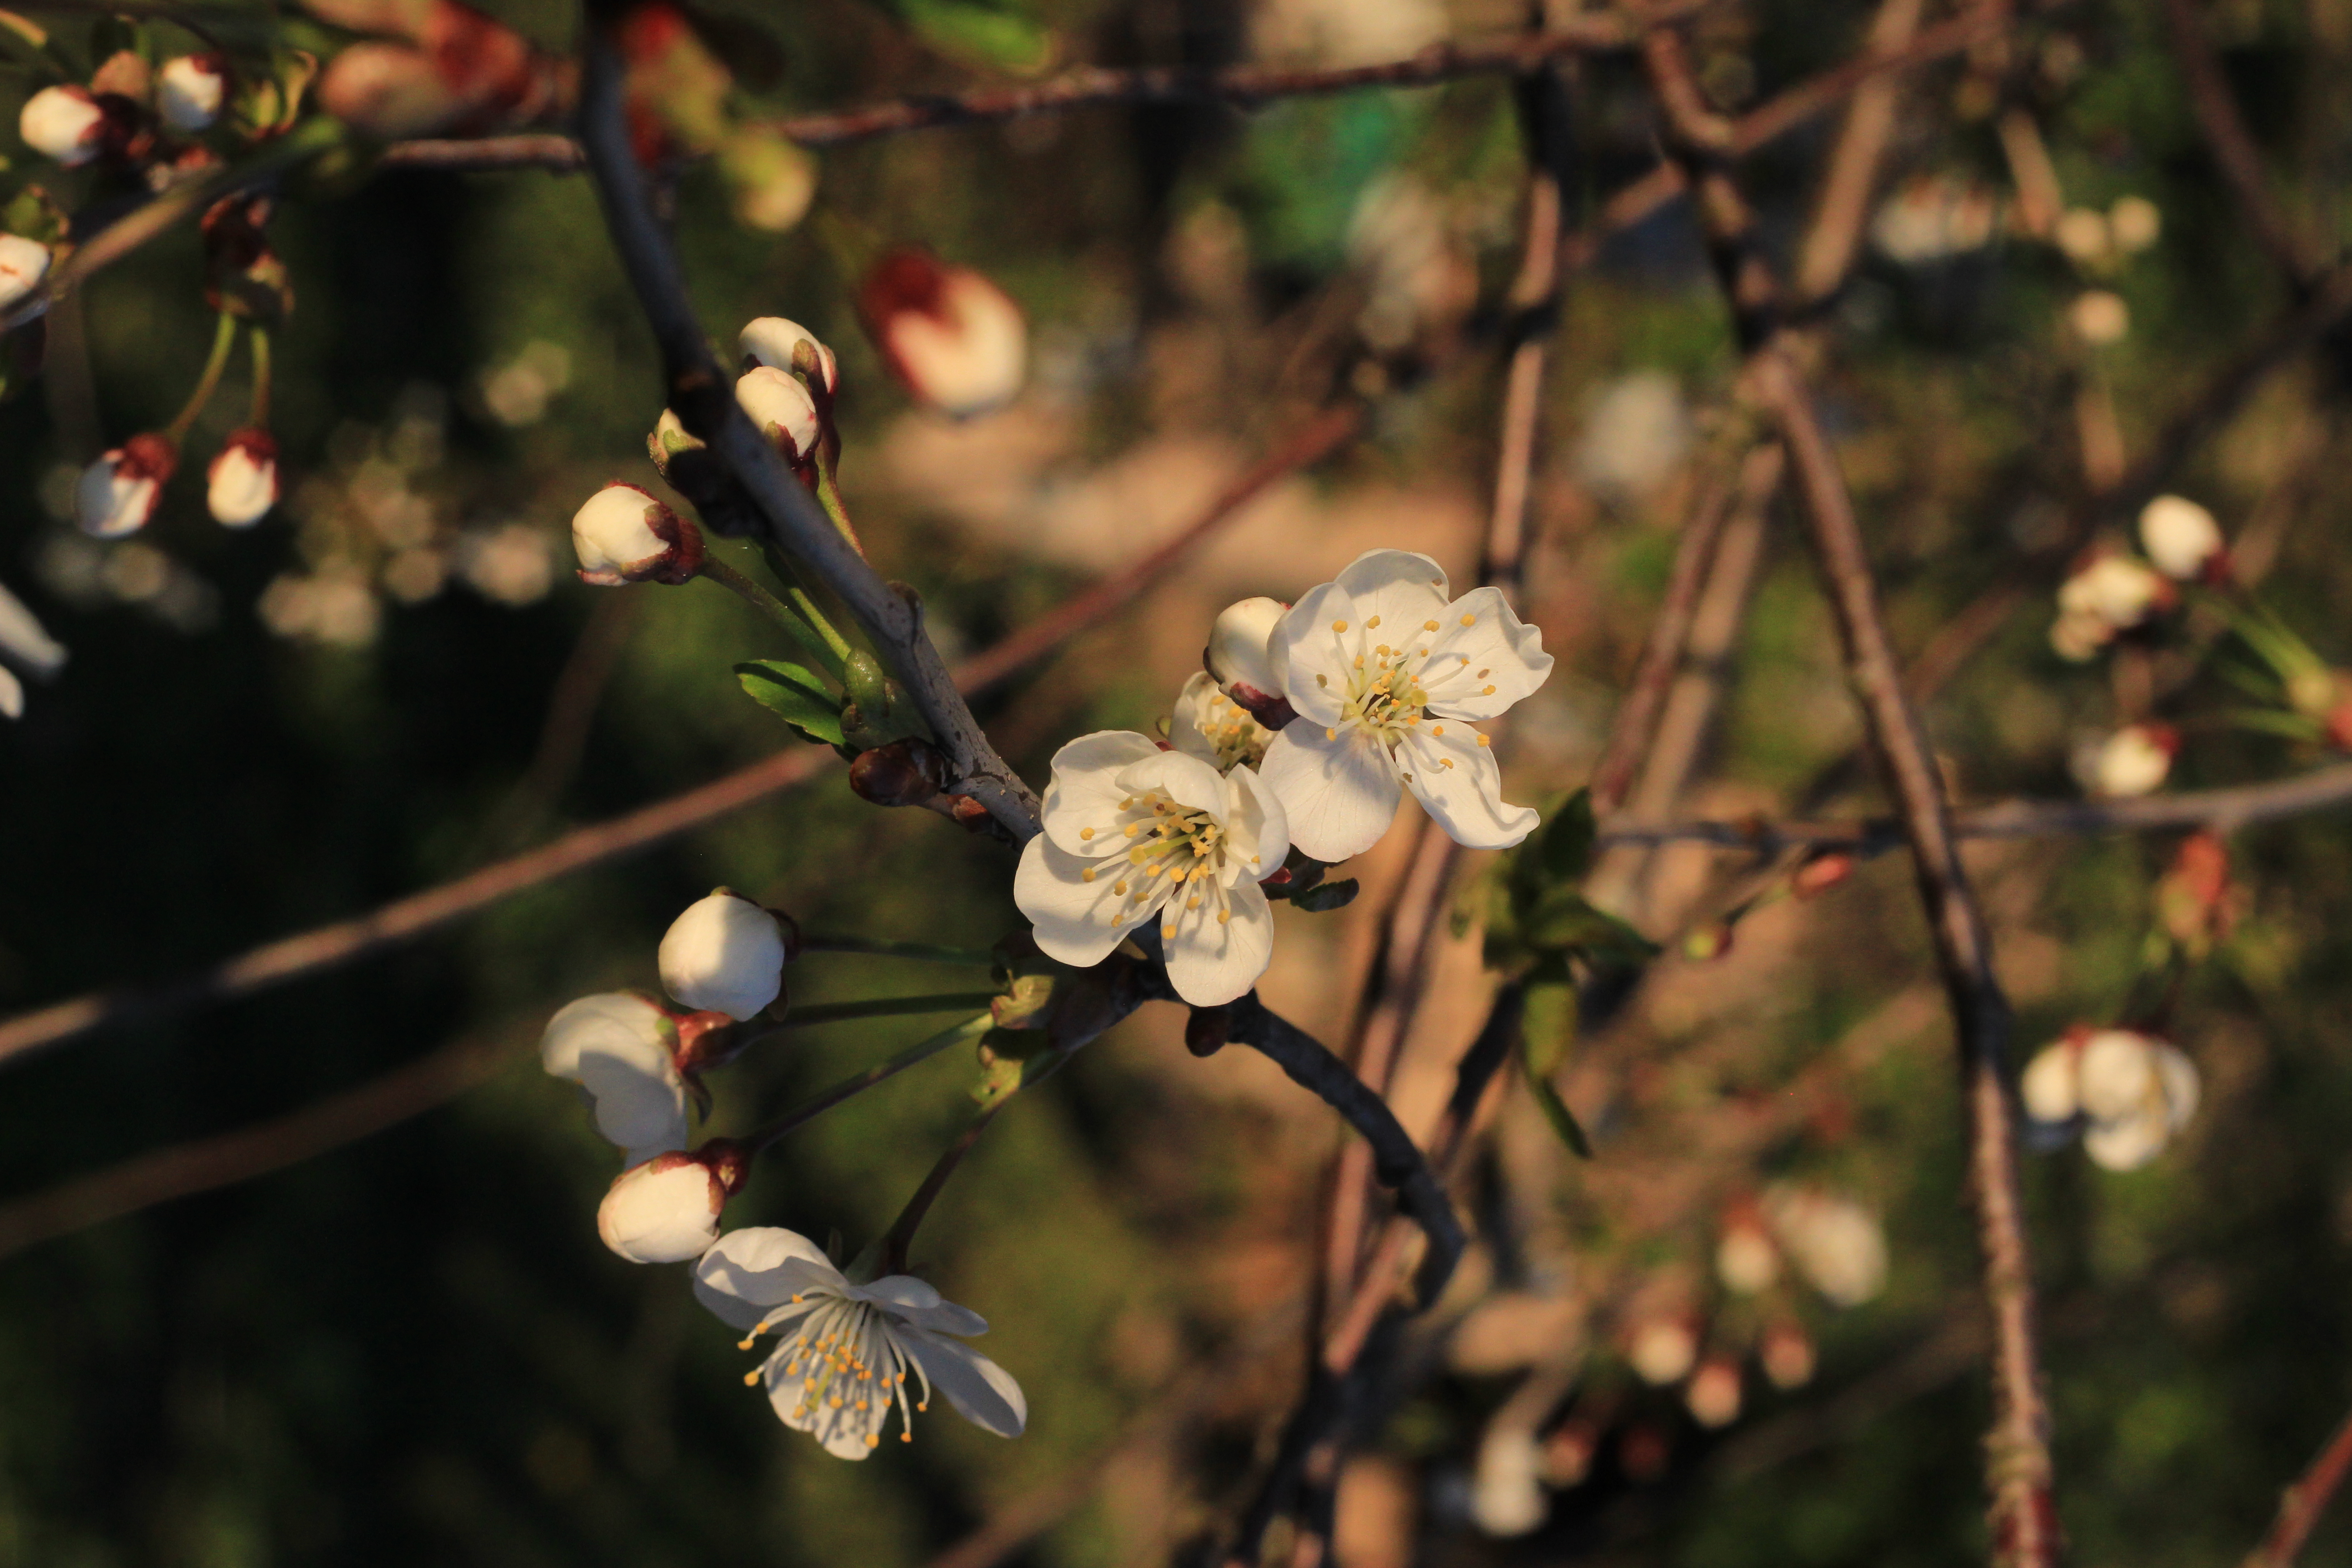
garden, vegetable garden, berries, spring, shoot, tree shoot, bush, bush shoot, leaves, new leaves, flowers, cherry, flower, plant, petal, branch, twig, terrestrial plant, blossom, tree, flowering plant, cherry blossom, pollen, wood, subshrub, bud, plant stem, shrub, wildflower, prunus, caper family, macro photography, rose family, malus